The Blues Brothers

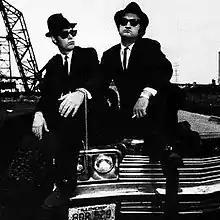
Elwood and Jake Blues and the Bluesmobile

The Blues Brothers (formally, The Fabulous Blues Brothers' Show Band and Revue) are an American blues and soul revue band founded in 1978 by comedians Dan Aykroyd and John Belushi, who met and began collaborating as original cast members of "Saturday Night Live".